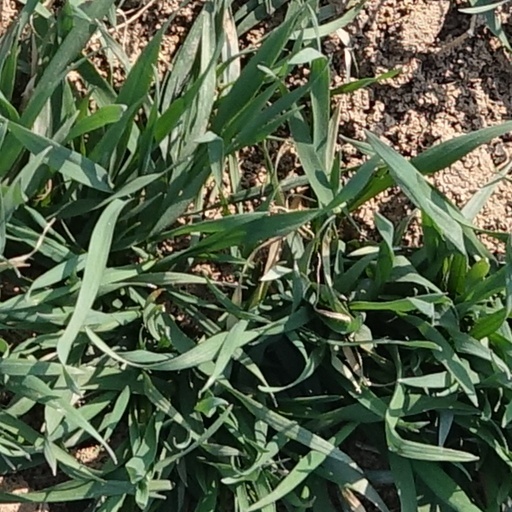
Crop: wheat